Gervase Farjeon

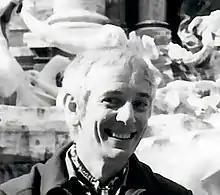
Farjeon at the Trevi Fountain, Rome, 1971

Gervase Laurence Farjeon (23 October 1920 - 6 August 2001) was an English theatre producer, director, manager and designer. Born into a theatrical and artistic family he became director of productions at the Players' Theatre in London and co-commissioned and produced "The Boy Friend", a British musical of the 1950s. He nursed it through its record-breaking five-year run in London's West End and in the 1960s produced further shows in London and elsewhere in the United Kingdom. Later he was in demand as a producer and set designer for pioneering companies who used theatrical techniques for corporate conferences, product launches, and cabarets. An animal lover, in later life he worked voluntarily with the Born Free Foundation inspecting zoos around Europe for the European Community. From 1965 he was the literary executor of his aunt, the English author and poet Eleanor Farjeon and allowed her hymn "Morning Has Broken" to be recorded by the pop singer Cat Stevens. It became an international hit.